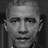
Emotion: neutral